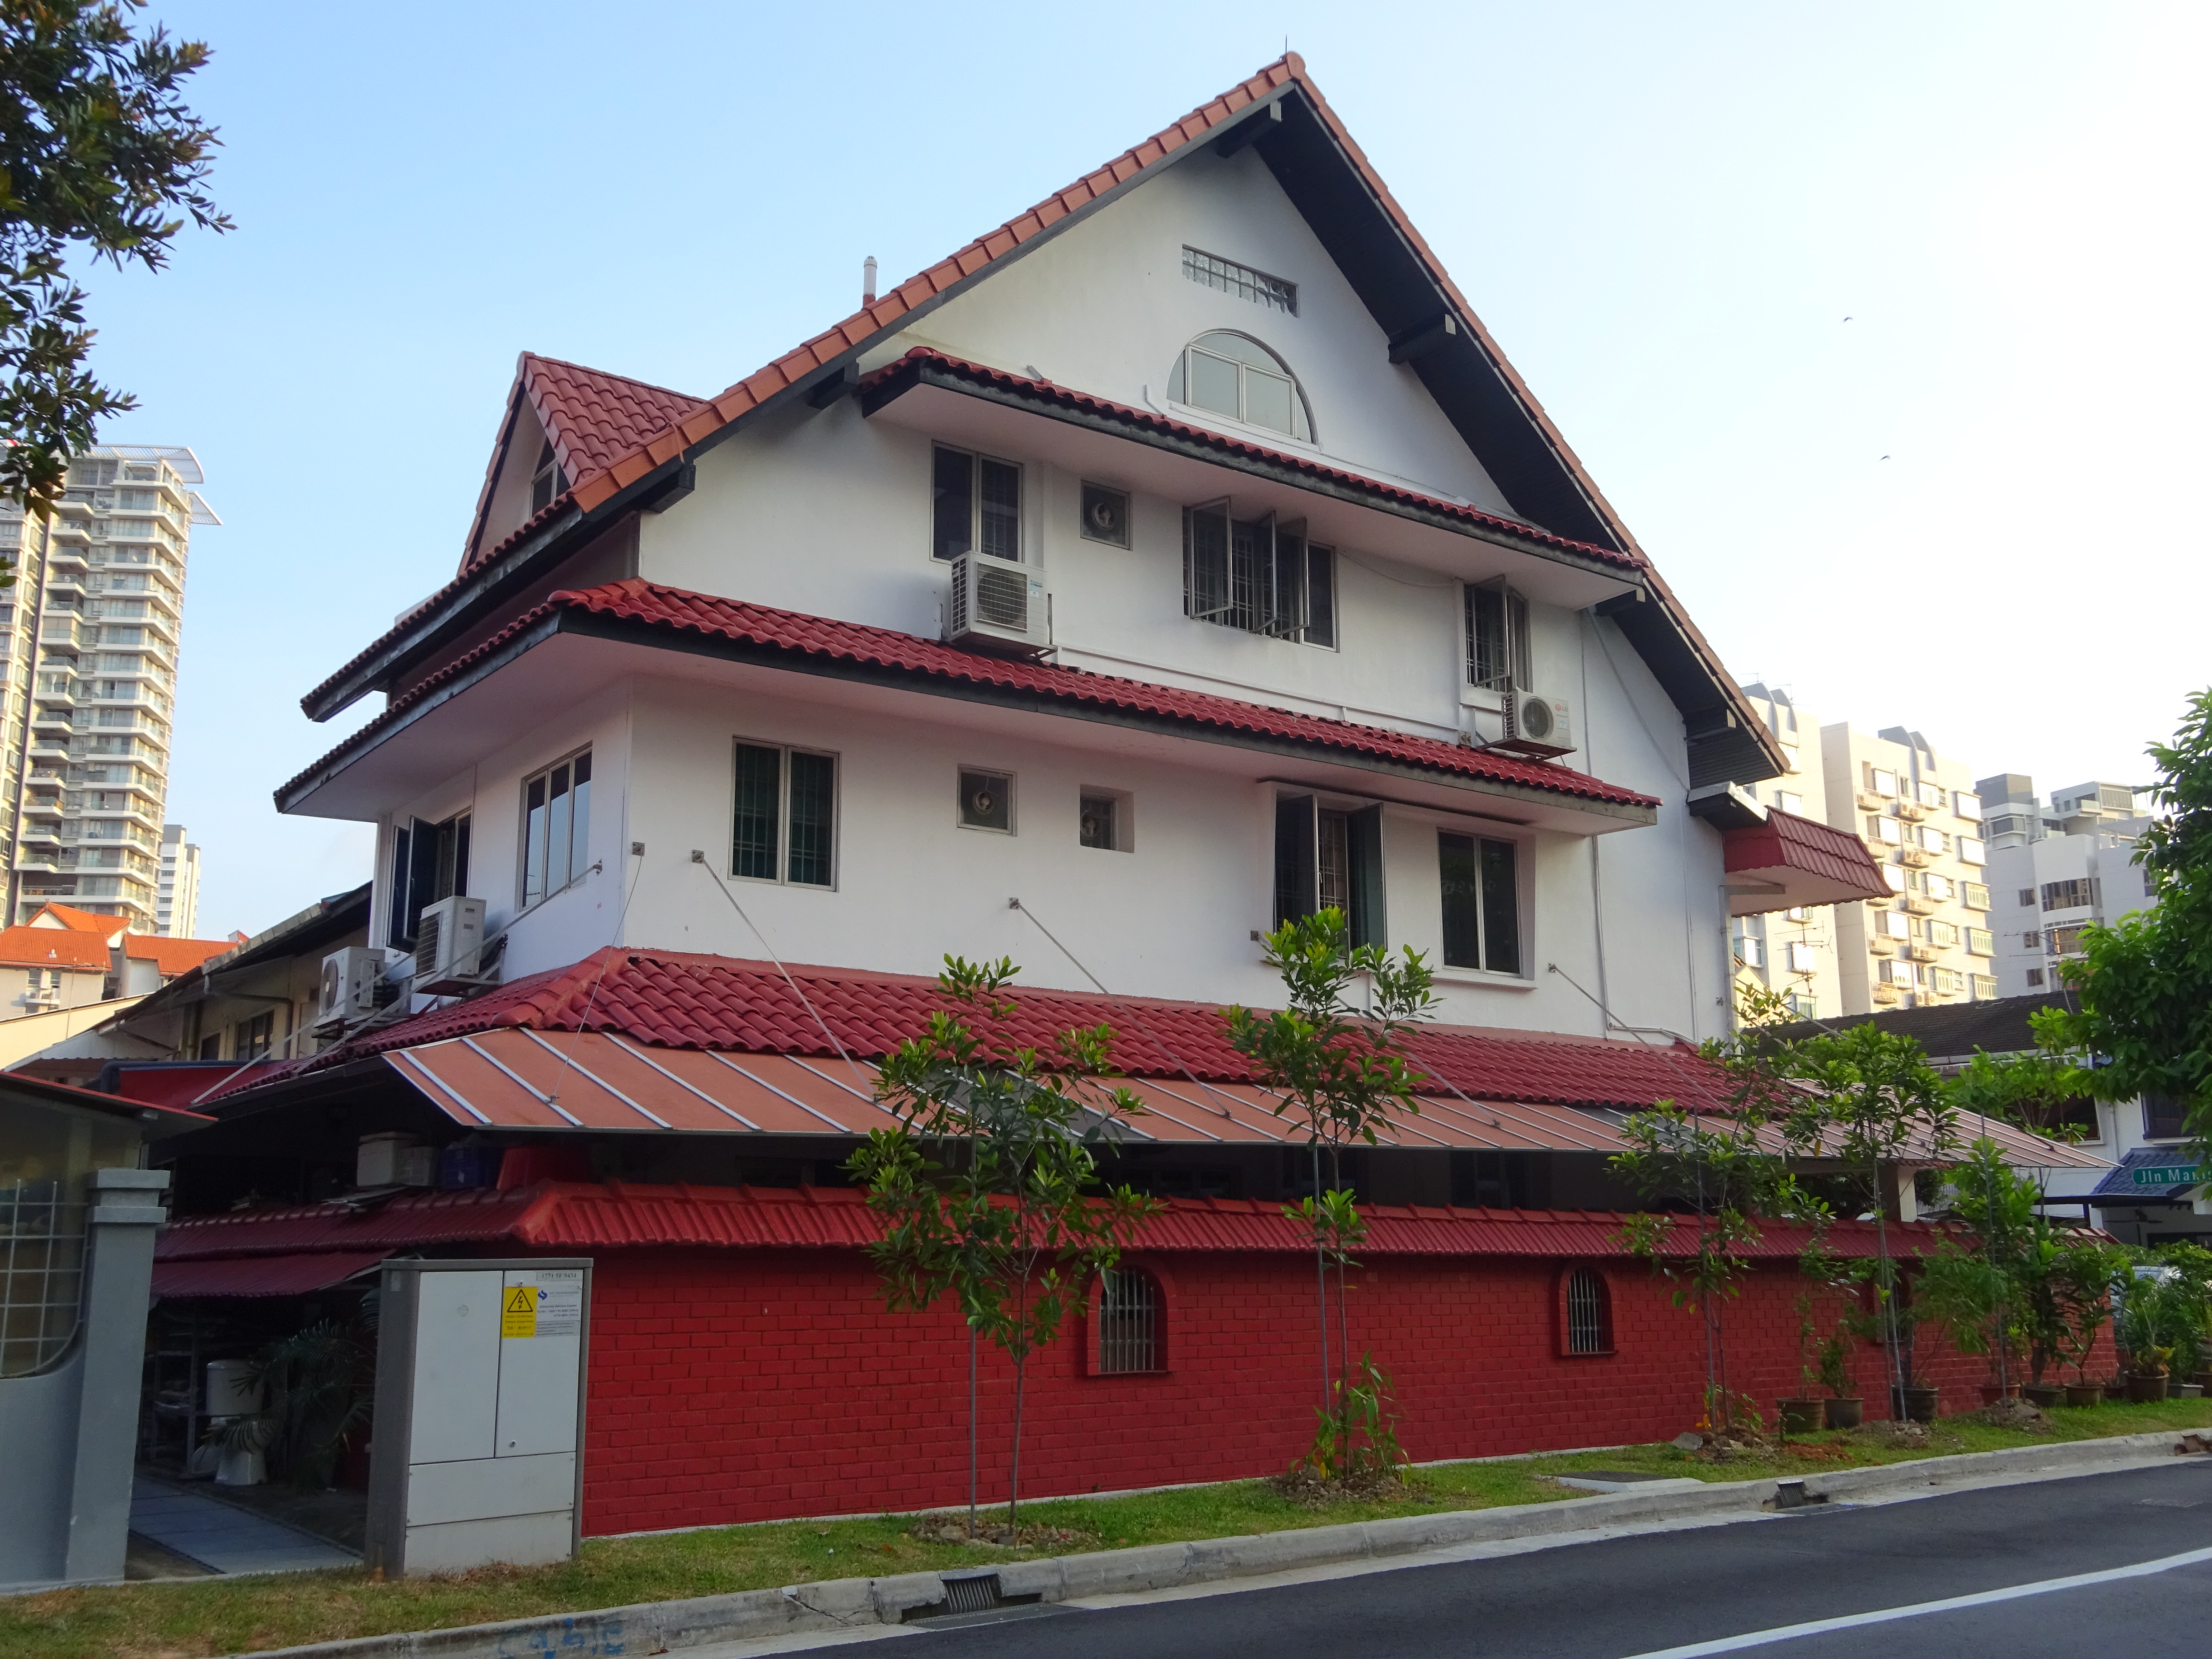
buildings, life, living, city, street, plant, building, property, sky, window, house, residential area, facade, tree, urban design, roof, condominium, apartment, mixed use, wood, suburb, asphalt, door, road, tourism, fixture, japanese architecture, estate, road surface, chinese architecture, monastery, balcony